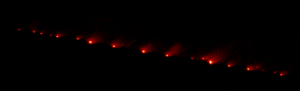
Meteoritnedslag
Brudstykker af kometen Shoemaker-Levy 9 på vej til voldsomme nedslag på Jupiter
Et meteoritnedslag er et nedslag af et objekt fra himmelrummet. Stjerneskud er indtrængen i atmosfæren af små partikler på størrelse med sandkorn eller mindre, der ikke overlever turen ned gennem atmosfæren. Større objekter fra himmelrummet overlever turen gennem atmosfæren og findes på Jordens overflade. Årligt sker der nu i gennemsnit omkring 5 meteoritnedslag på Jorden, der observeres og registreres i Meteoritical Bulletin.